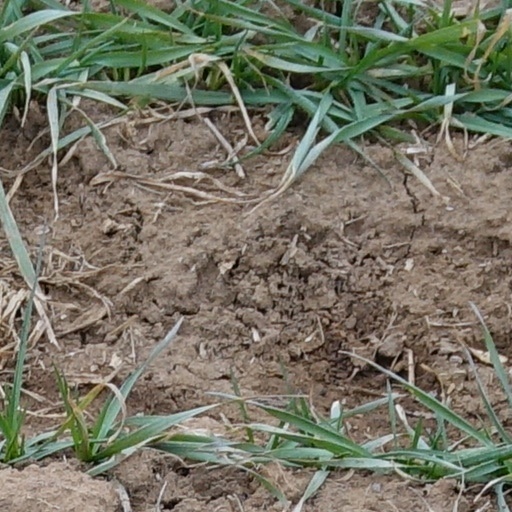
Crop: wheat